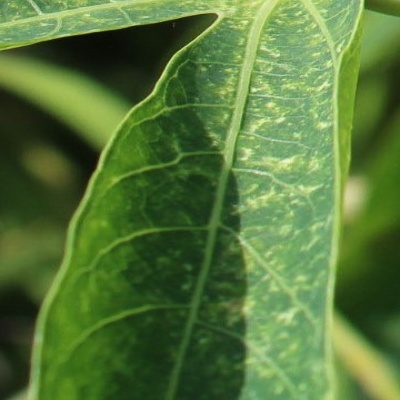
Crop: Cassava
Condition: green mite